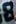
Number: 8